Darius Shu

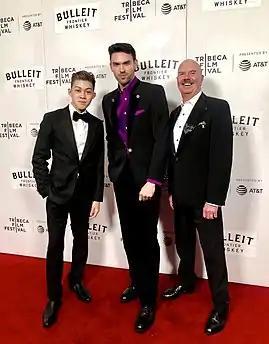
Shu (left) with Arron Blake and Philip Brisebois at the red carpet premiere of "His Hands" at Tribeca Film Festival 2019, New York

Shu shot his second television-film with director Kajri Babbar", Khoj," which tells the story of a young teenage Punjabi bride, from being abandoned and betrayed to the pursuit of redemption. It premiered at Cannes Film Festival and went on to stream on ZEE5 in over 190+ countries around the world.